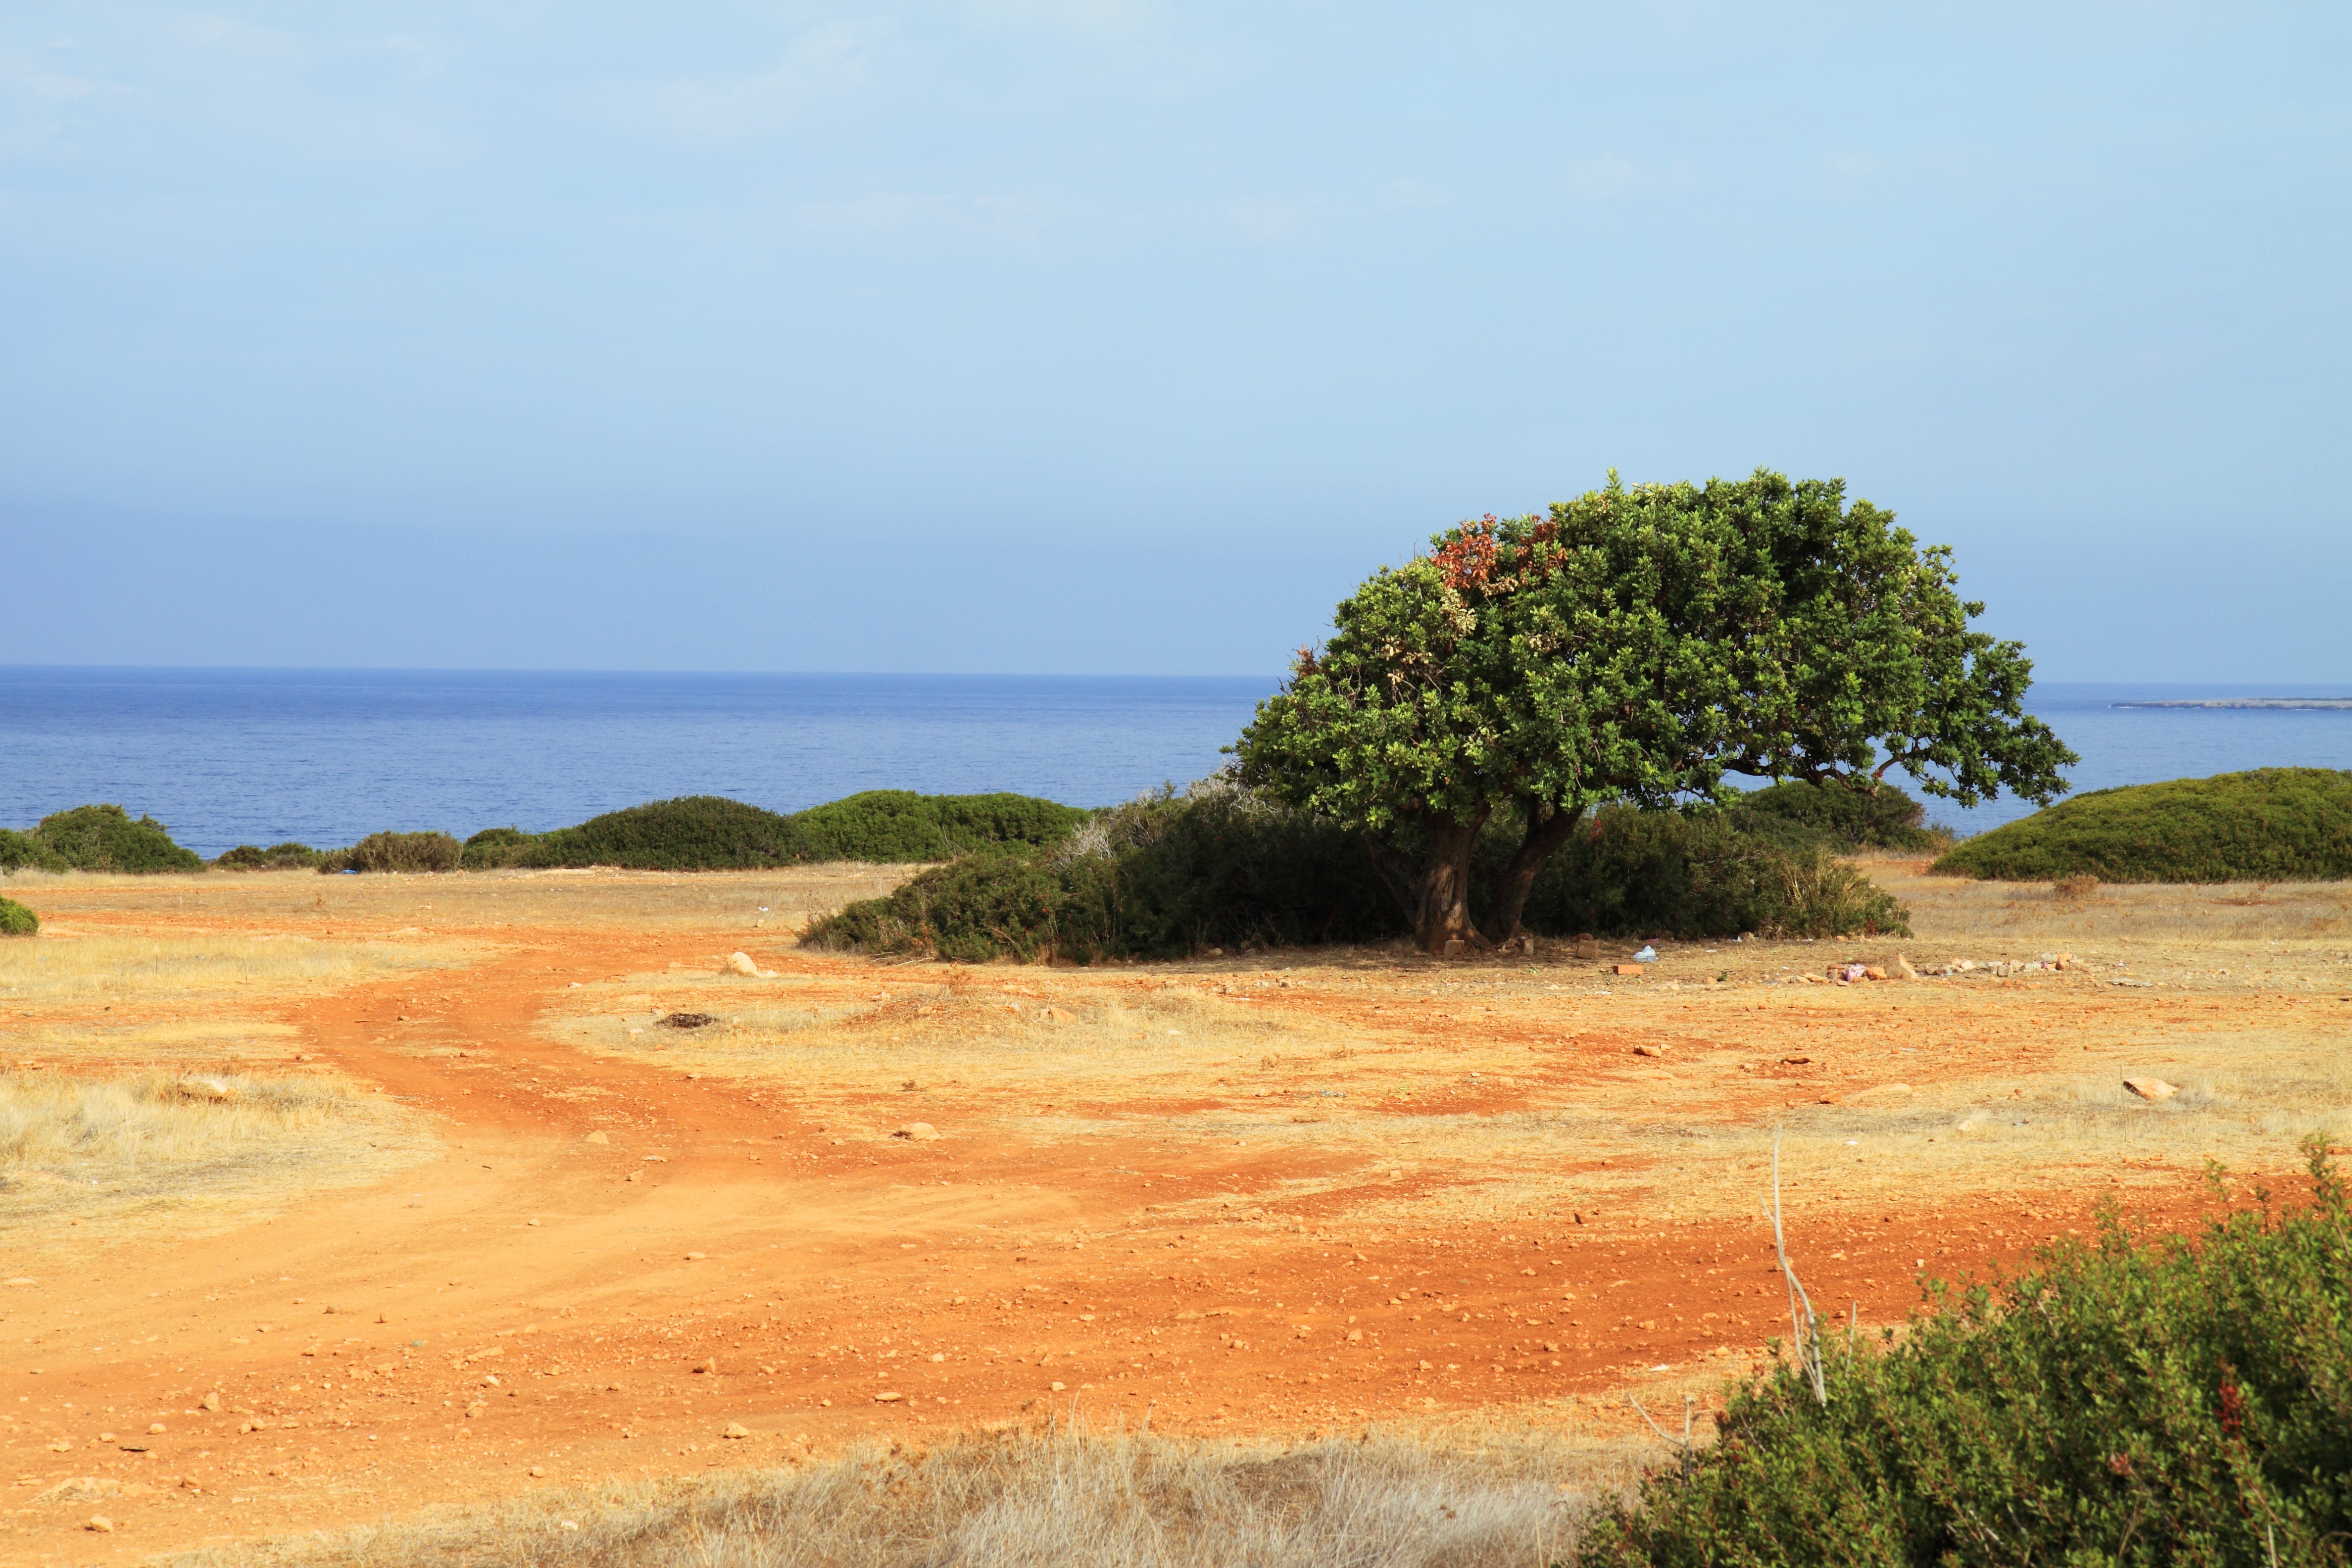
beach, landscape, sea, coast, tree, water, nature, grass, ocean, horizon, plant, sky, field, prairie, hill, shore, coastline, cliff, green, scenic, scenery, soil, lonely, terrain, savanna, plain, one, single, grassland, scene, habitat, ecosystem, rural area, landform, natural environment, geographical feature